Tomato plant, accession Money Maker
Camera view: tilt-top (135 deg); turntable rotation: 210 degrees
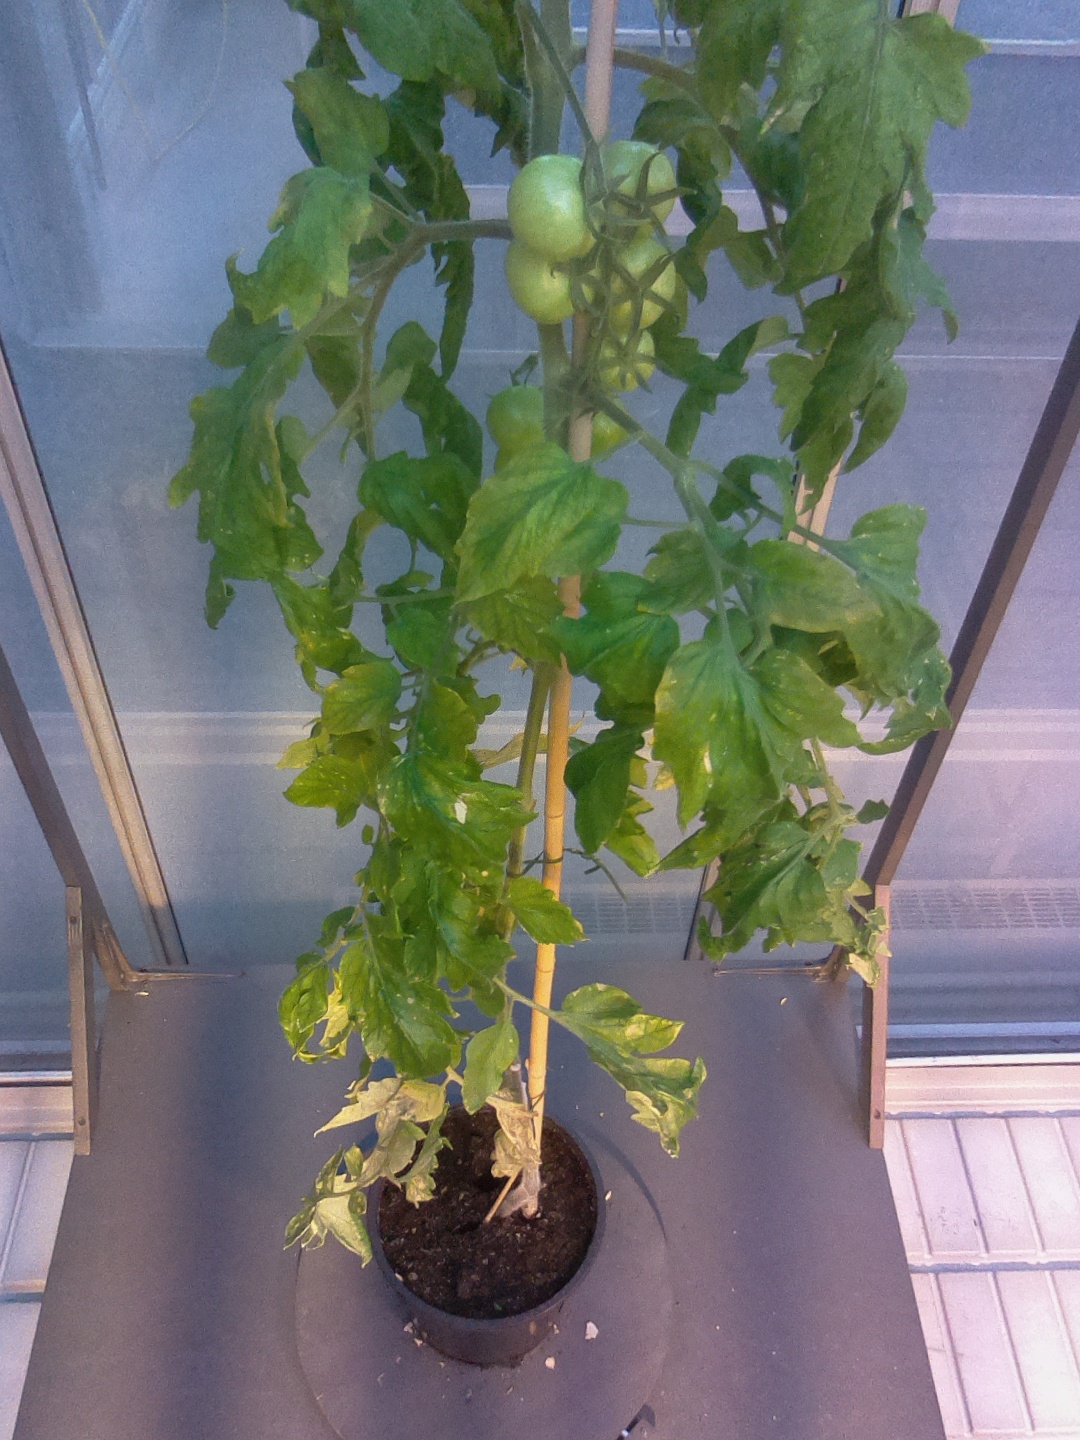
BBCH growth stage 79: 90% -100% of final fruit size